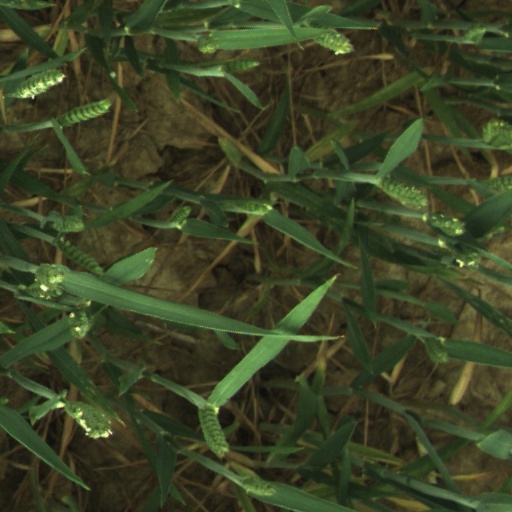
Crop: wheat